Gothic book illustration

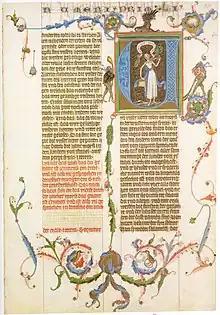
Wenceslas Bible (Prague, 1389–1400).

Matthew Paris, a Benedictine monk from the monastery of St. Albans, was a distinguished author, scribe, and illuminator who belonged to the closest circle of advisors to King Henry III. His main work is the "Chronica majora", which he illustrated in part with glazed pen-and-ink drawings, some of which were based on his own eyewitness accounts. The Salisbury scriptorium was based on the style of St. Albans. In the second third of the 13th century, workshops based on the Parisian model were established around the University of Oxford, where William de Brailes worked and signed several of his miniatures around the mid-13th century, making him one of the few known illuminators of the period. There were also important workshops in London, where there were particularly wealthy buyers.